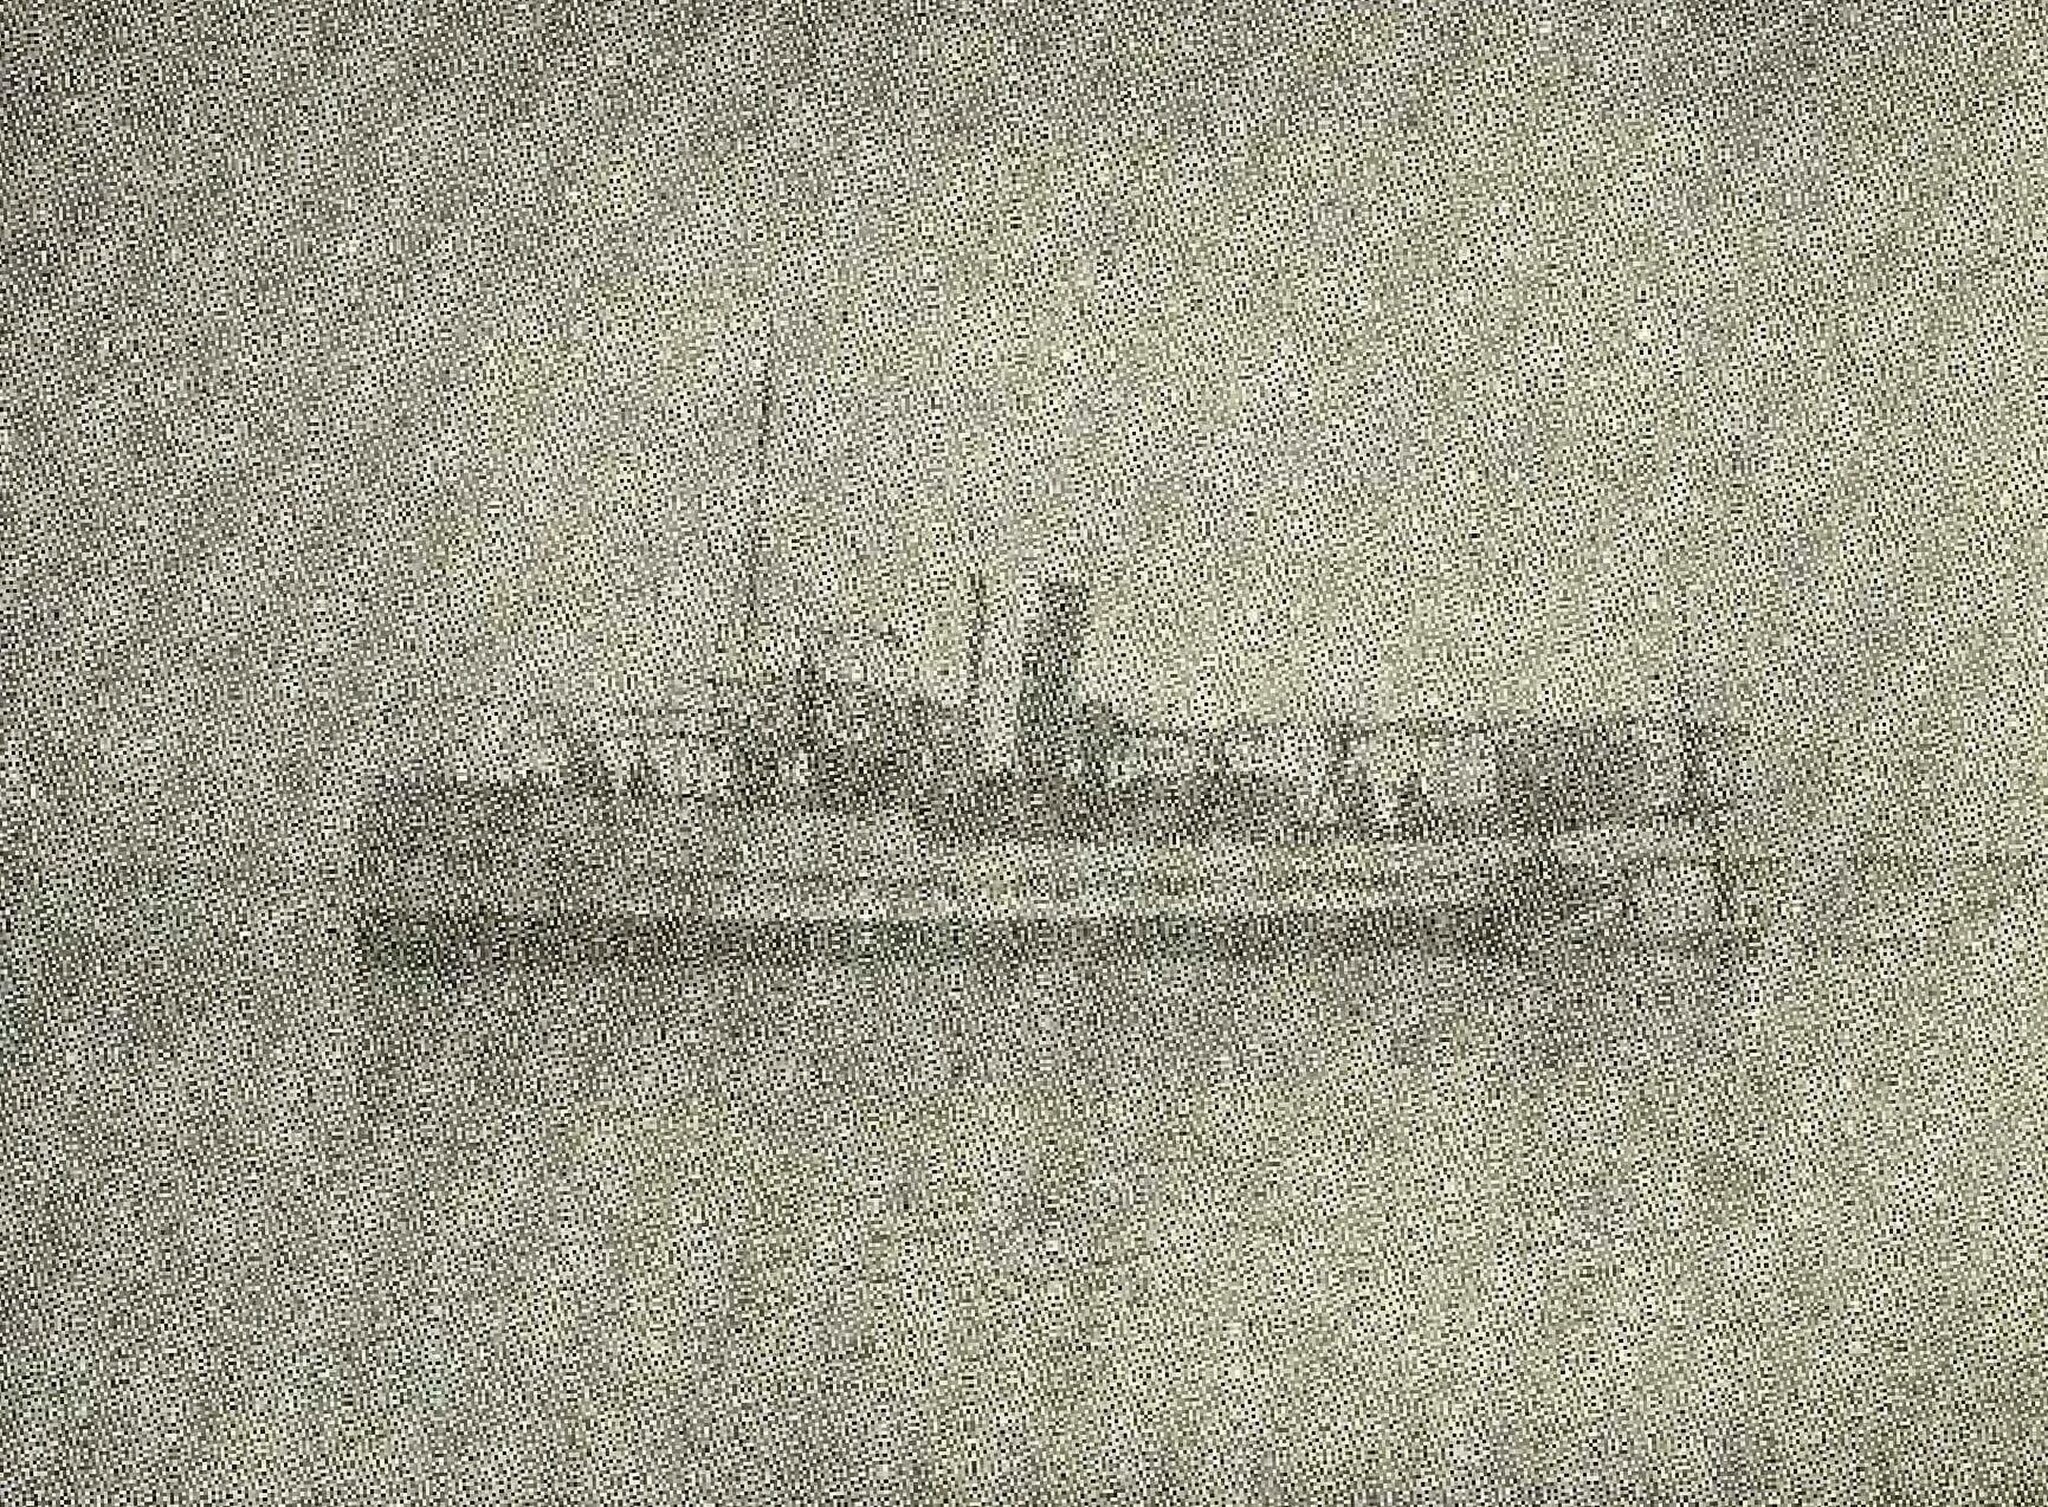
Title: Azarbaijan gunboat
Description: 2500 Years on the Sea
Date: 1971
Categories: PD Iran, PD-scan (PD-Iran), Extracted images, Images from 2500 Years on the Sea, Azarbaijan (ship, 1935)